Graeme Swann

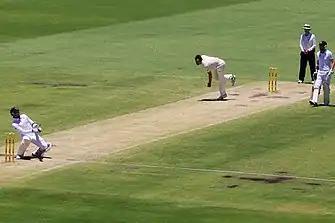
Swann batting during the 2013–14 Ashes in Australia

Bangladesh, India, and Sri Lanka hosted the 2011 World Cup between February and April. England selected three spinners in their 15-man squad including Swann. England were knocked out in the quarter-finals. With 12 wickets from seven matches, Swann finished as England's highest wicket-taker in the tournament. Sri Lanka toured England in May. In the first Test Swann took 7/82 to help England to an innings victory. After winning the first match, England drew the second and third to win the series. Swann was the second-most productive bowler in the series, taking 12 wickets in the series at an average of 23.58, and was ranked as the second best Test bowler in the world. England won the following five-match ODI series 3–2. Swann took eight wickets and in the process rose to the No. 1 spot in the ICC's ODI bowler rankings. It was the first time since Steve Harmison in 2004 that an England bowler had held the No. 1 position in either Test or ODI cricket.